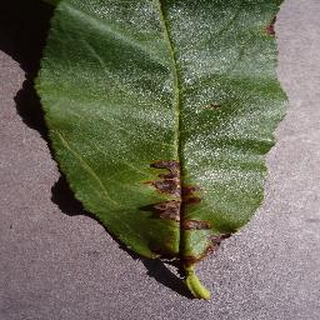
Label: peach_bacterial_spot